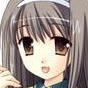
Portrait style: Anime Portrait